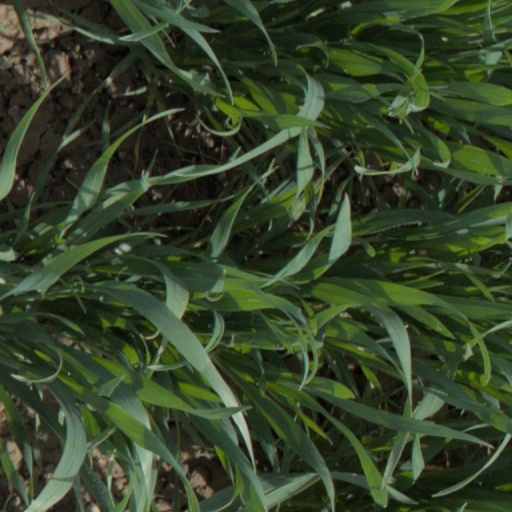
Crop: wheat